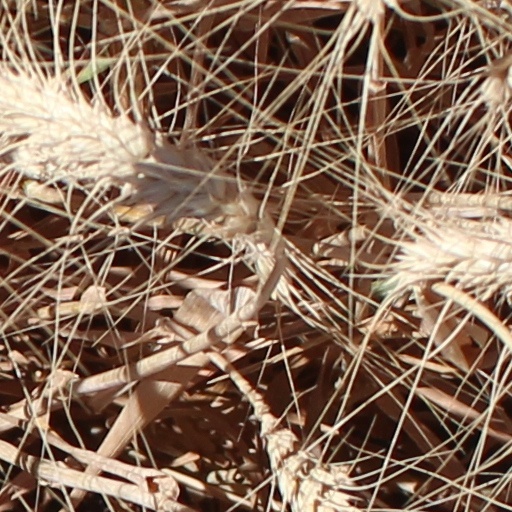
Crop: wheat